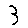
Label: 3